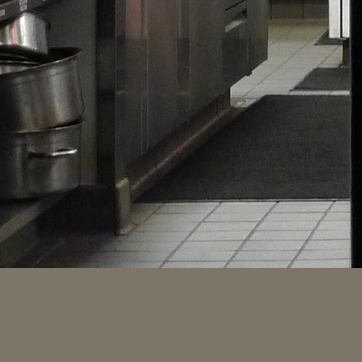
Material: carpet